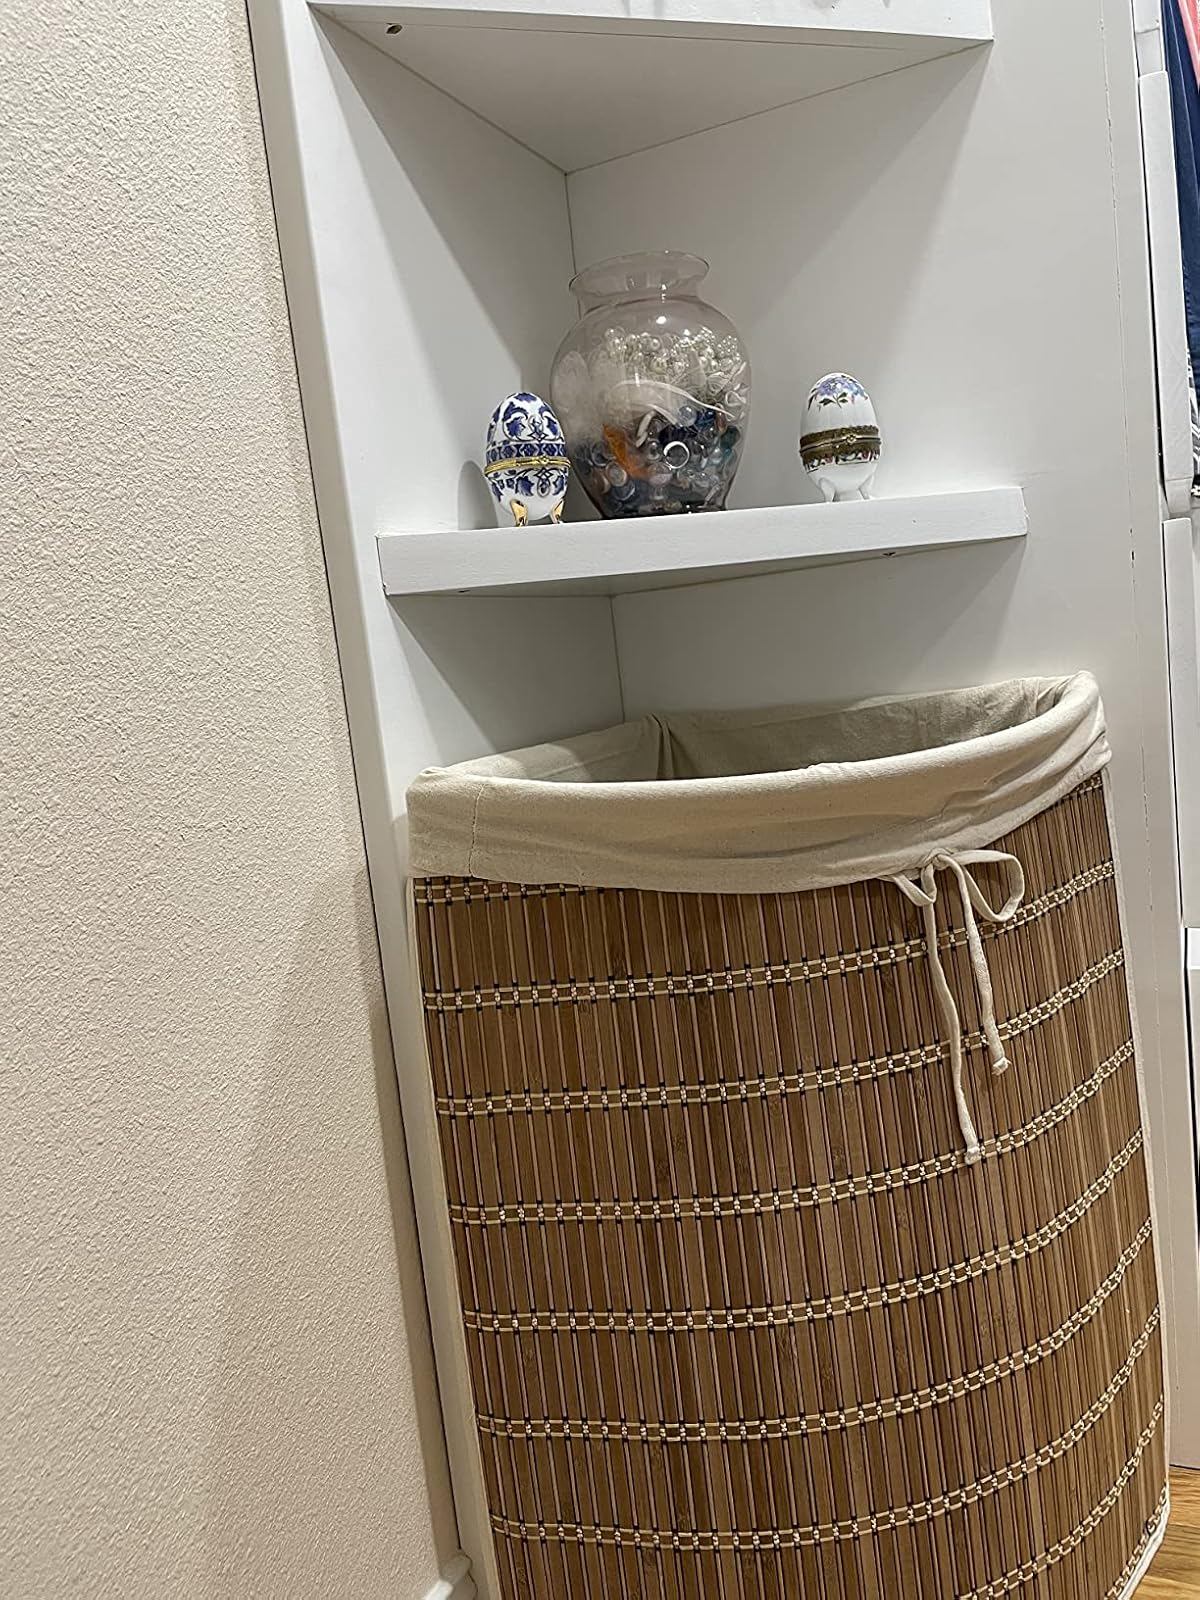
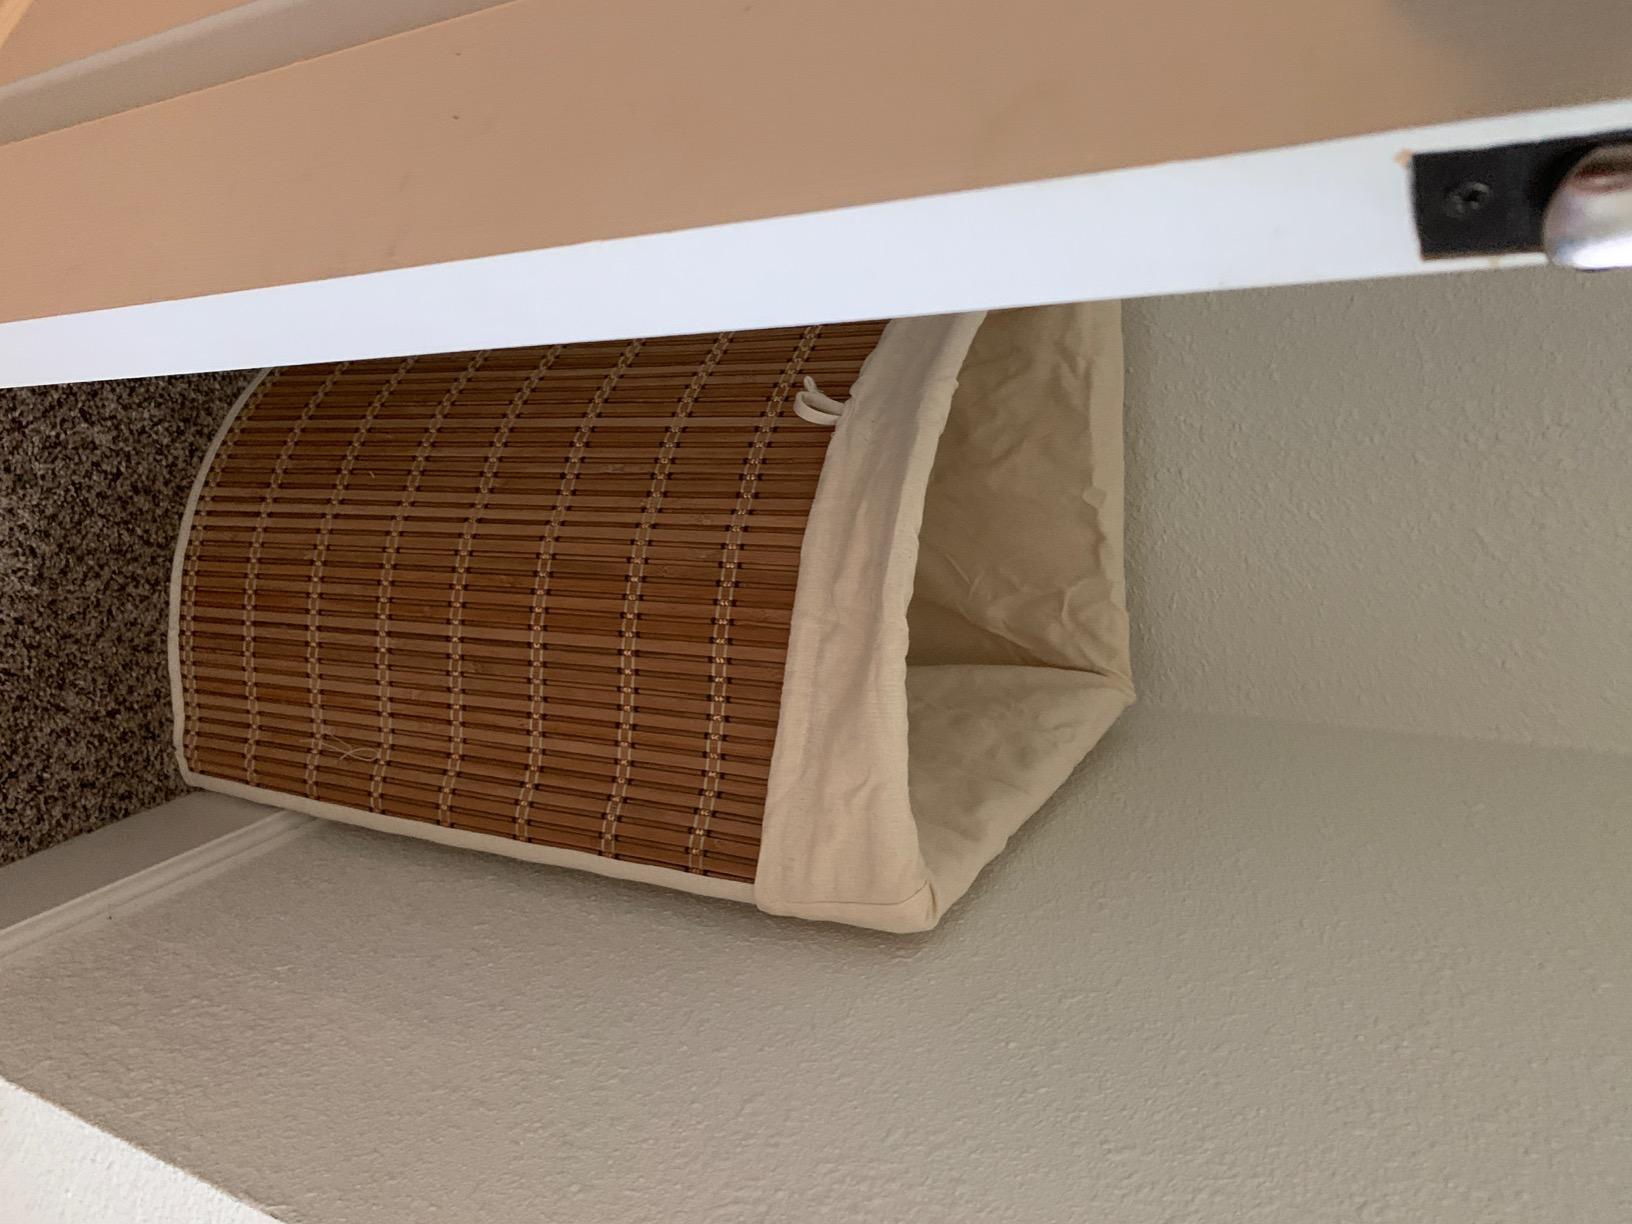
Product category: items_hamper
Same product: yes